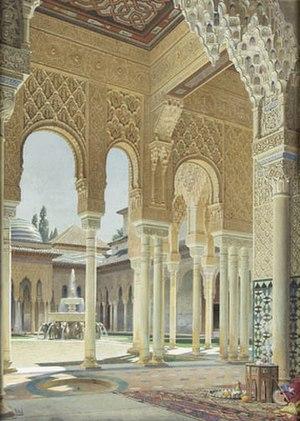
Ce que l'histoire de l'art appelle l'École de peinture de Düsseldorf est un groupe de peintres du XIXᵉ siècle formés à l'Académie des beaux-arts de Düsseldorf, qui y ont enseigné, de professeurs qui y ont suivi des leçons privées ou qui ont travaillé dans l'environnement proche de l'Académie.
L’esule di Granata est le huitième opéra composé par Giacomo Meyerbeer, et son cinquième opéra composé pour un théâtre italien. Avec cette œuvre, Meyerbeer poursuit sa collaboration avec le « premier librettiste italien de l’époque », Felice Romani. La création eut lieu à La Scala de Milan le 12 mars 1822.
L'islam est apparu en Arabie au VIIᵉ siècle avec l'apparition de son prophète, Mahomet. Comme la plupart des religions du monde, l’évolution historique de l'islam a eu un impact significatif sur l'histoire politique, économique, et militaire dans et au-delà de ses zones géographiques primaires, formant une civilisation islamique.